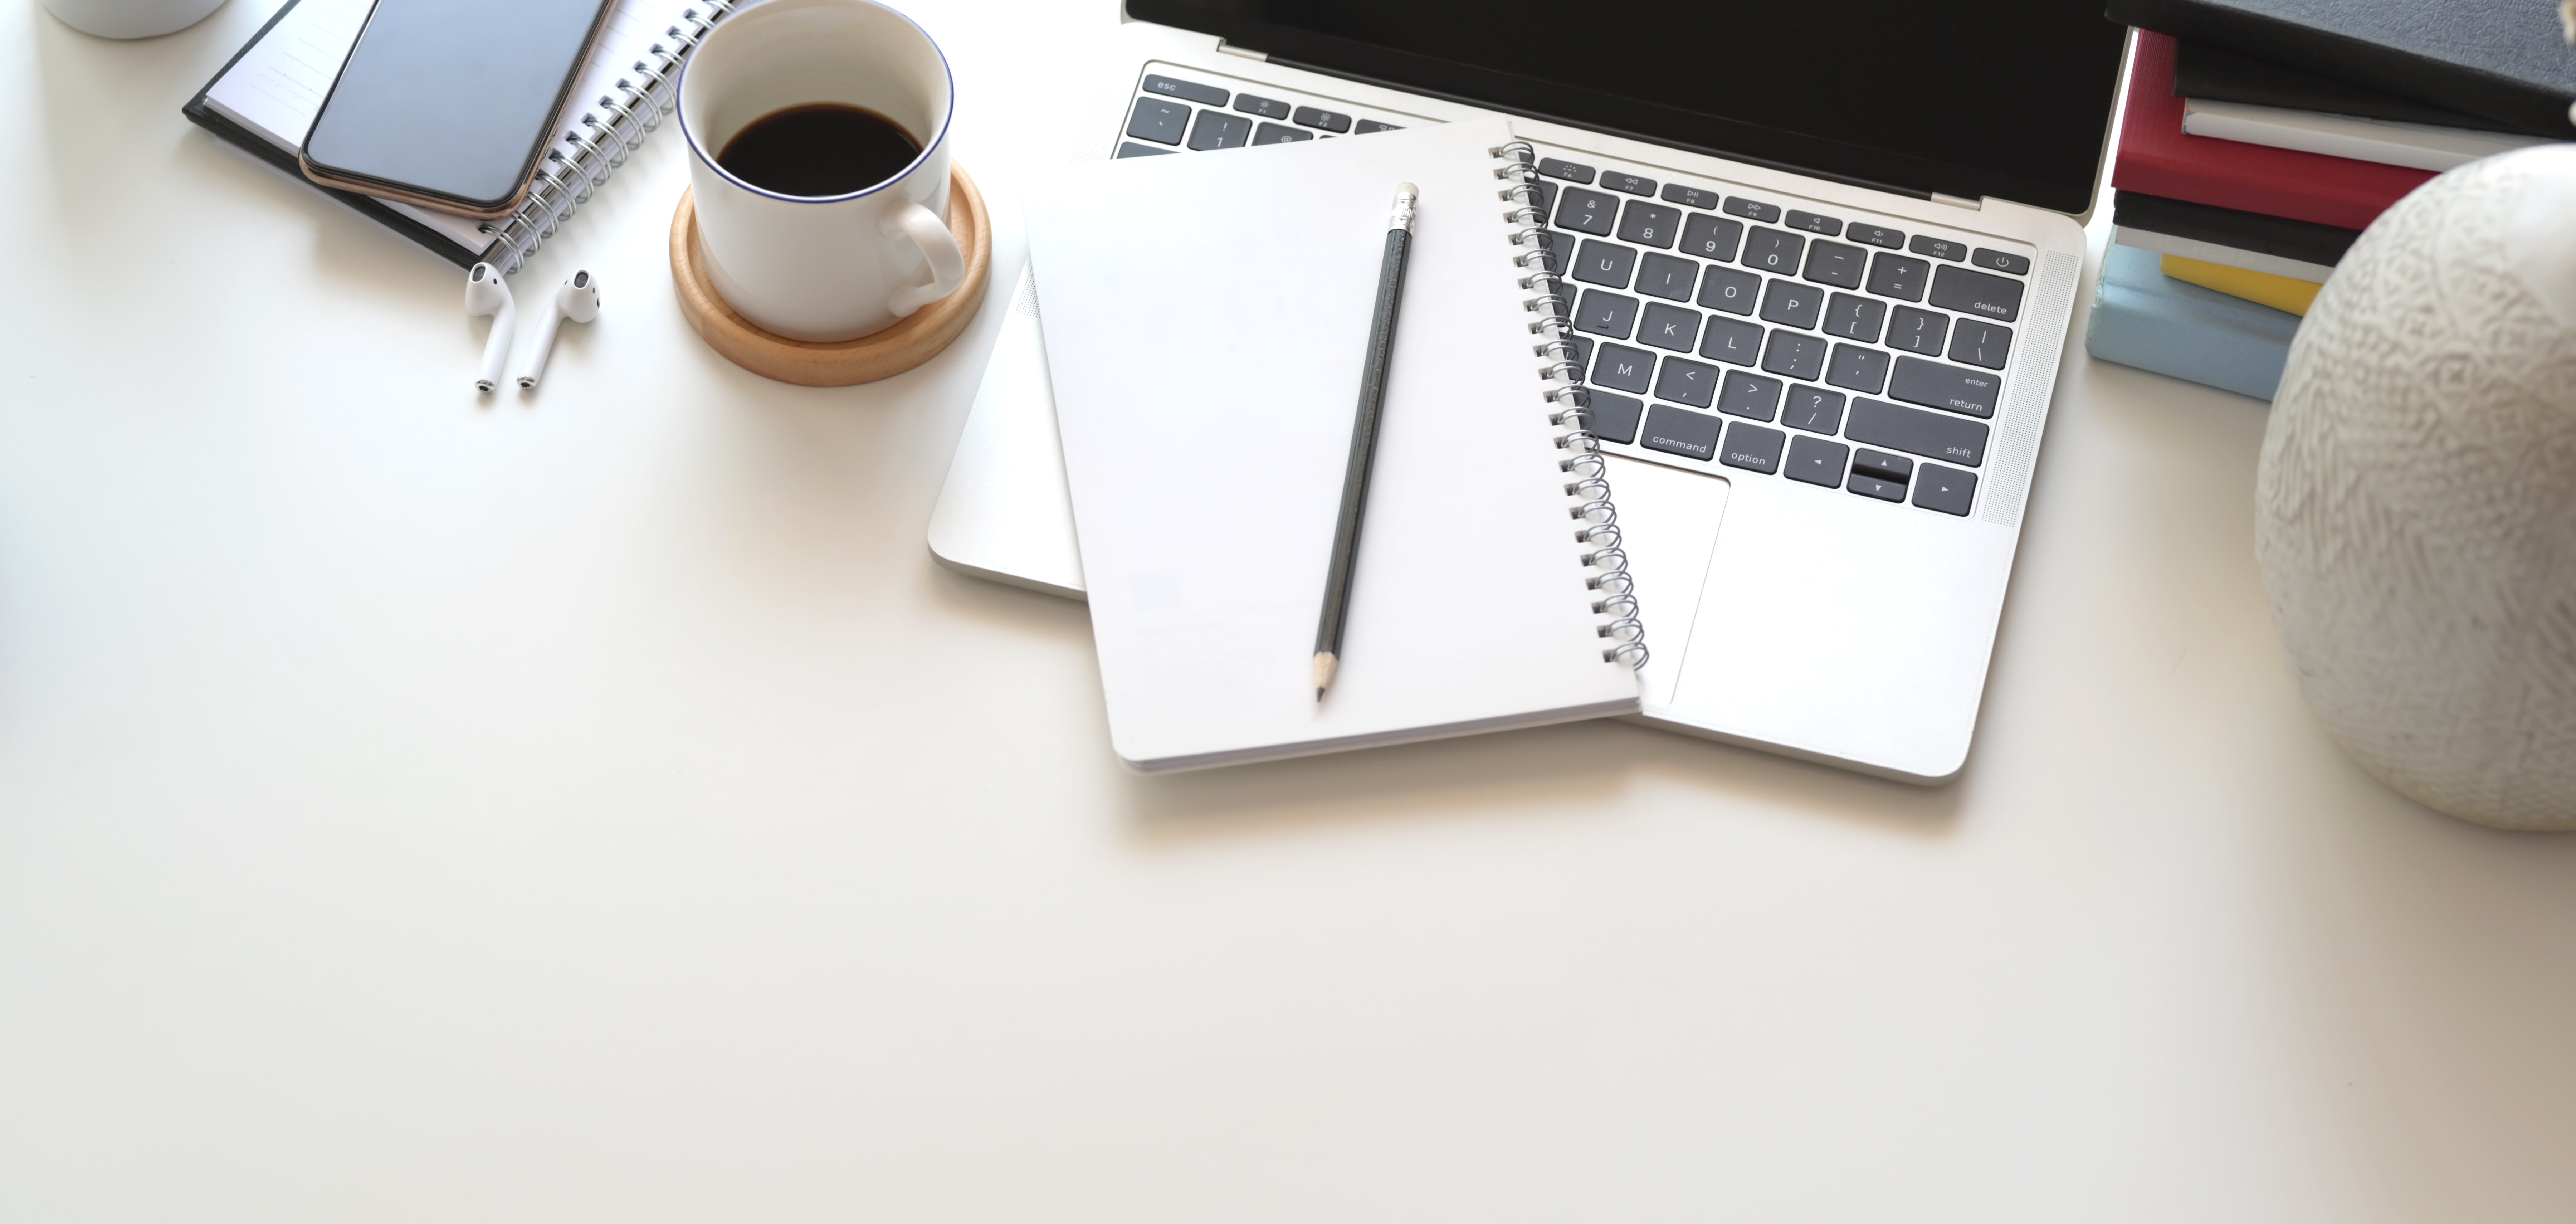
mac, product, design, desk, technology, table, mug, coffee cup, paper, tableware